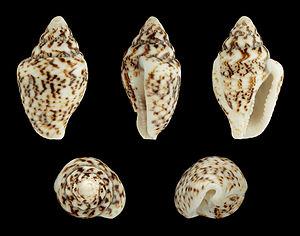
Columbellidae est une famille de mollusques gastéropodes de l'ordre des Neogastropoda.